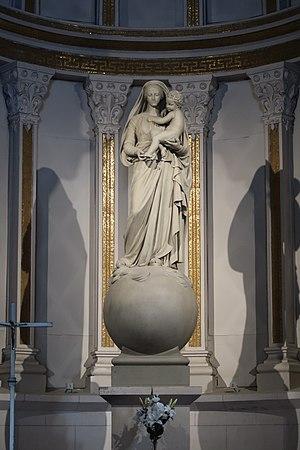
Statue de vierge à l'enfant dans l'église du Cœur-Immaculé-de-Marie de Suresnes (Hauts-de-Seine).
L’église du Cœur-Immaculé-de-Marie est une église située 23, rue de Verdun à Suresnes, et réalisée par l'architecte Édouard Bérard en 1908.
L'histoire de Suresnes, commune de la banlieue ouest de Paris, est particulièrement liée à sa position géographique singulière, entre la Seine et le mont Valérien, l'un des points les plus élevés de l'agglomération parisienne. Ses activités économiques se développent ainsi historiquement en lien avec cet environnement, de la pêche sur le fleuve, en passant par la culture de la vigne sur les coteaux, l'industrie automobile et aéronautique le long de la Seine et, depuis la création du centre d'affaires de La Défense dans les communes voisines de Courbevoie et de Puteaux, par l'accueil de sièges de grandes entreprises.